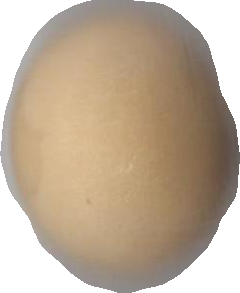
Variety: Dega